Morongo Girls' College

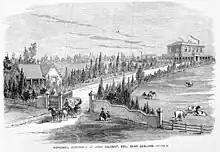
Morongo, 1863

Morongo Girls' College was a Presbyterian school for girls, founded in 1920 on Bell Post Hill near Geelong, Australia, on the site of an original homestead (called "Morongo").